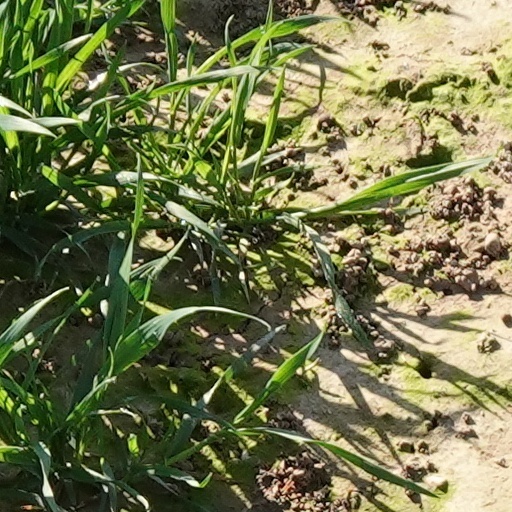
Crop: wheat